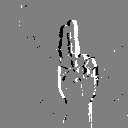
ASL letter: u